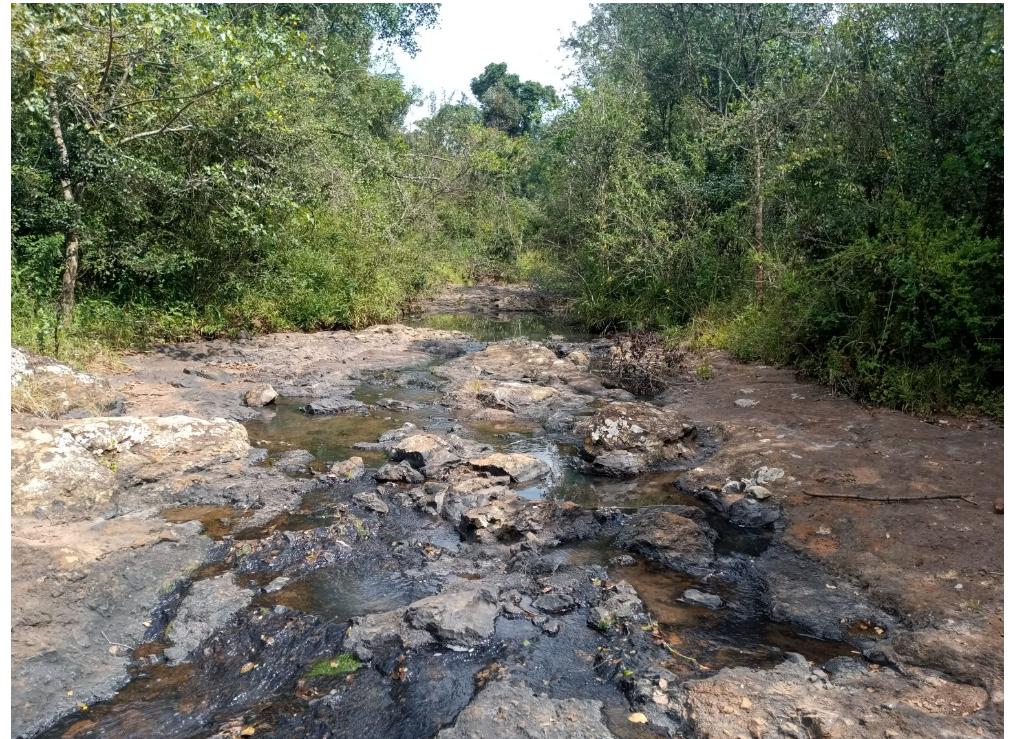
Mto wenye mawe na maji yanayo tiririka taratibu pamoja na mito ya aina mbalimbali na vichaka vikubwa yenye majani ya rangi ya kijani kibichi, kwa ajili ya mbao na madawa ya asili.